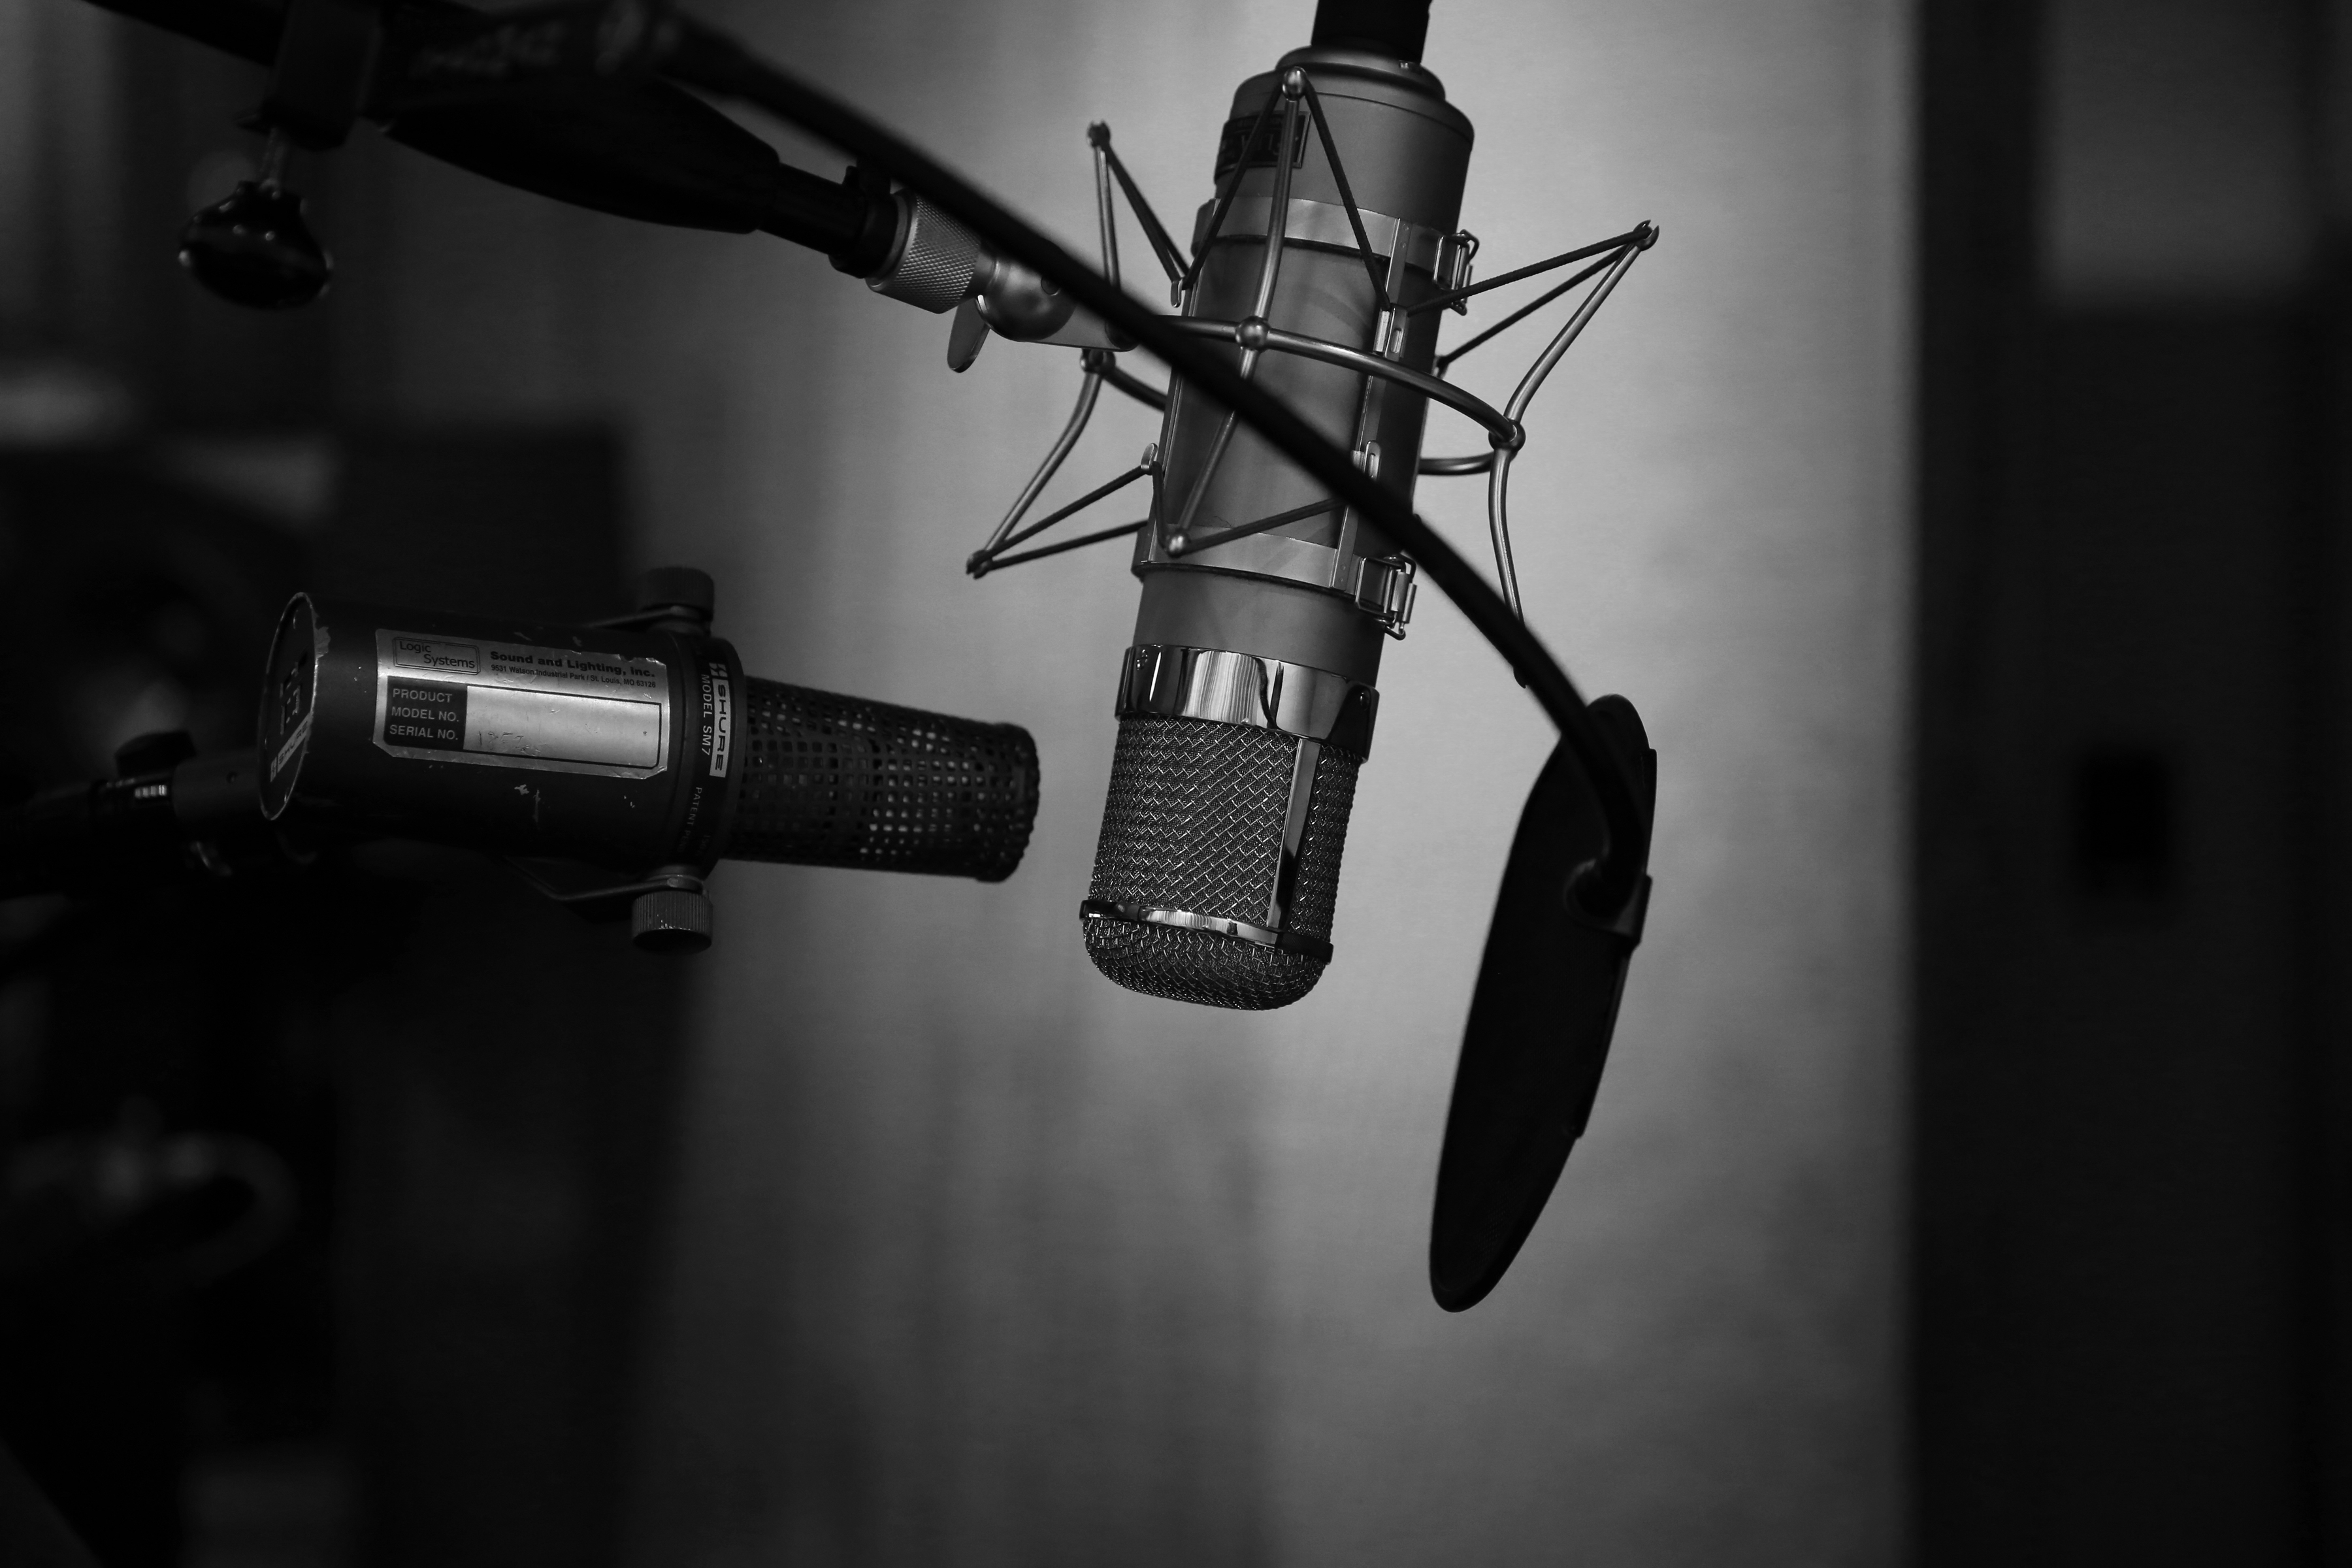
light, black and white, white, photography, vehicle, darkness, black, monochrome, lighting, close up, reflex camera, monochrome photography, digital slr, computer wallpaper, single lens reflex camera